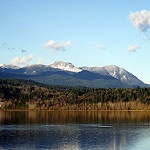
Scene: Outdoor